Road surface marking

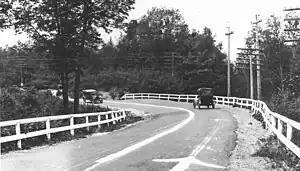
An old photograph of a bend in a road surrounded by trees and power poles. There are wooden guardrails on either side of the road, with a white-painted centre line separating the two lanes of traffic. Two old cars are approaching the curve which also has arrows to denote the direction of traffic.

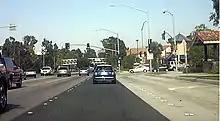
A typical stretch of Valencia Boulevard in Valencia, California, where the lanes are marked only by Botts' dots

Thermoplastic road marking paint is a solid powder at room temperature. The thermoplastic paint is melted in a specialised machine called a thermoplastic heater-mixer, before being transferred into the paint tank of a marker. Larger marking machines may have internal heater-mixers. The molten coating is introduced into an insulated marking bucket. The marking bucket leads to a marking shoe that applies the material. Moving the shoe forward pulls a thin layer of paint onto the road. The thickness of this layer is controlled by the gap between the marking shoe and the road. A specialised attachment can spread an even layer of glass beads onto the paint as it is deposited.